Decimal Day

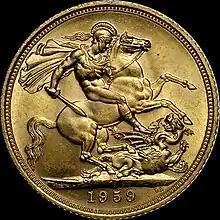
Along with a few other non-circulating coins, sovereigns (including half, double and quintuple sovereigns) survived decimalisation, and remain legal tender to date, though they have far greater worth as bullion coins and as numismatic collectibles than their face value.

All predecimal coins, except for certain non-circulating coins such as crowns, sovereigns and double florins which were explicitly excluded from demonetisation, are now no longer legal tender. Several other pre-decimal coins remained in circulation beyond 1971 (see below), but have now all been withdrawn following changes to the standards and specifications of circulating coinage.